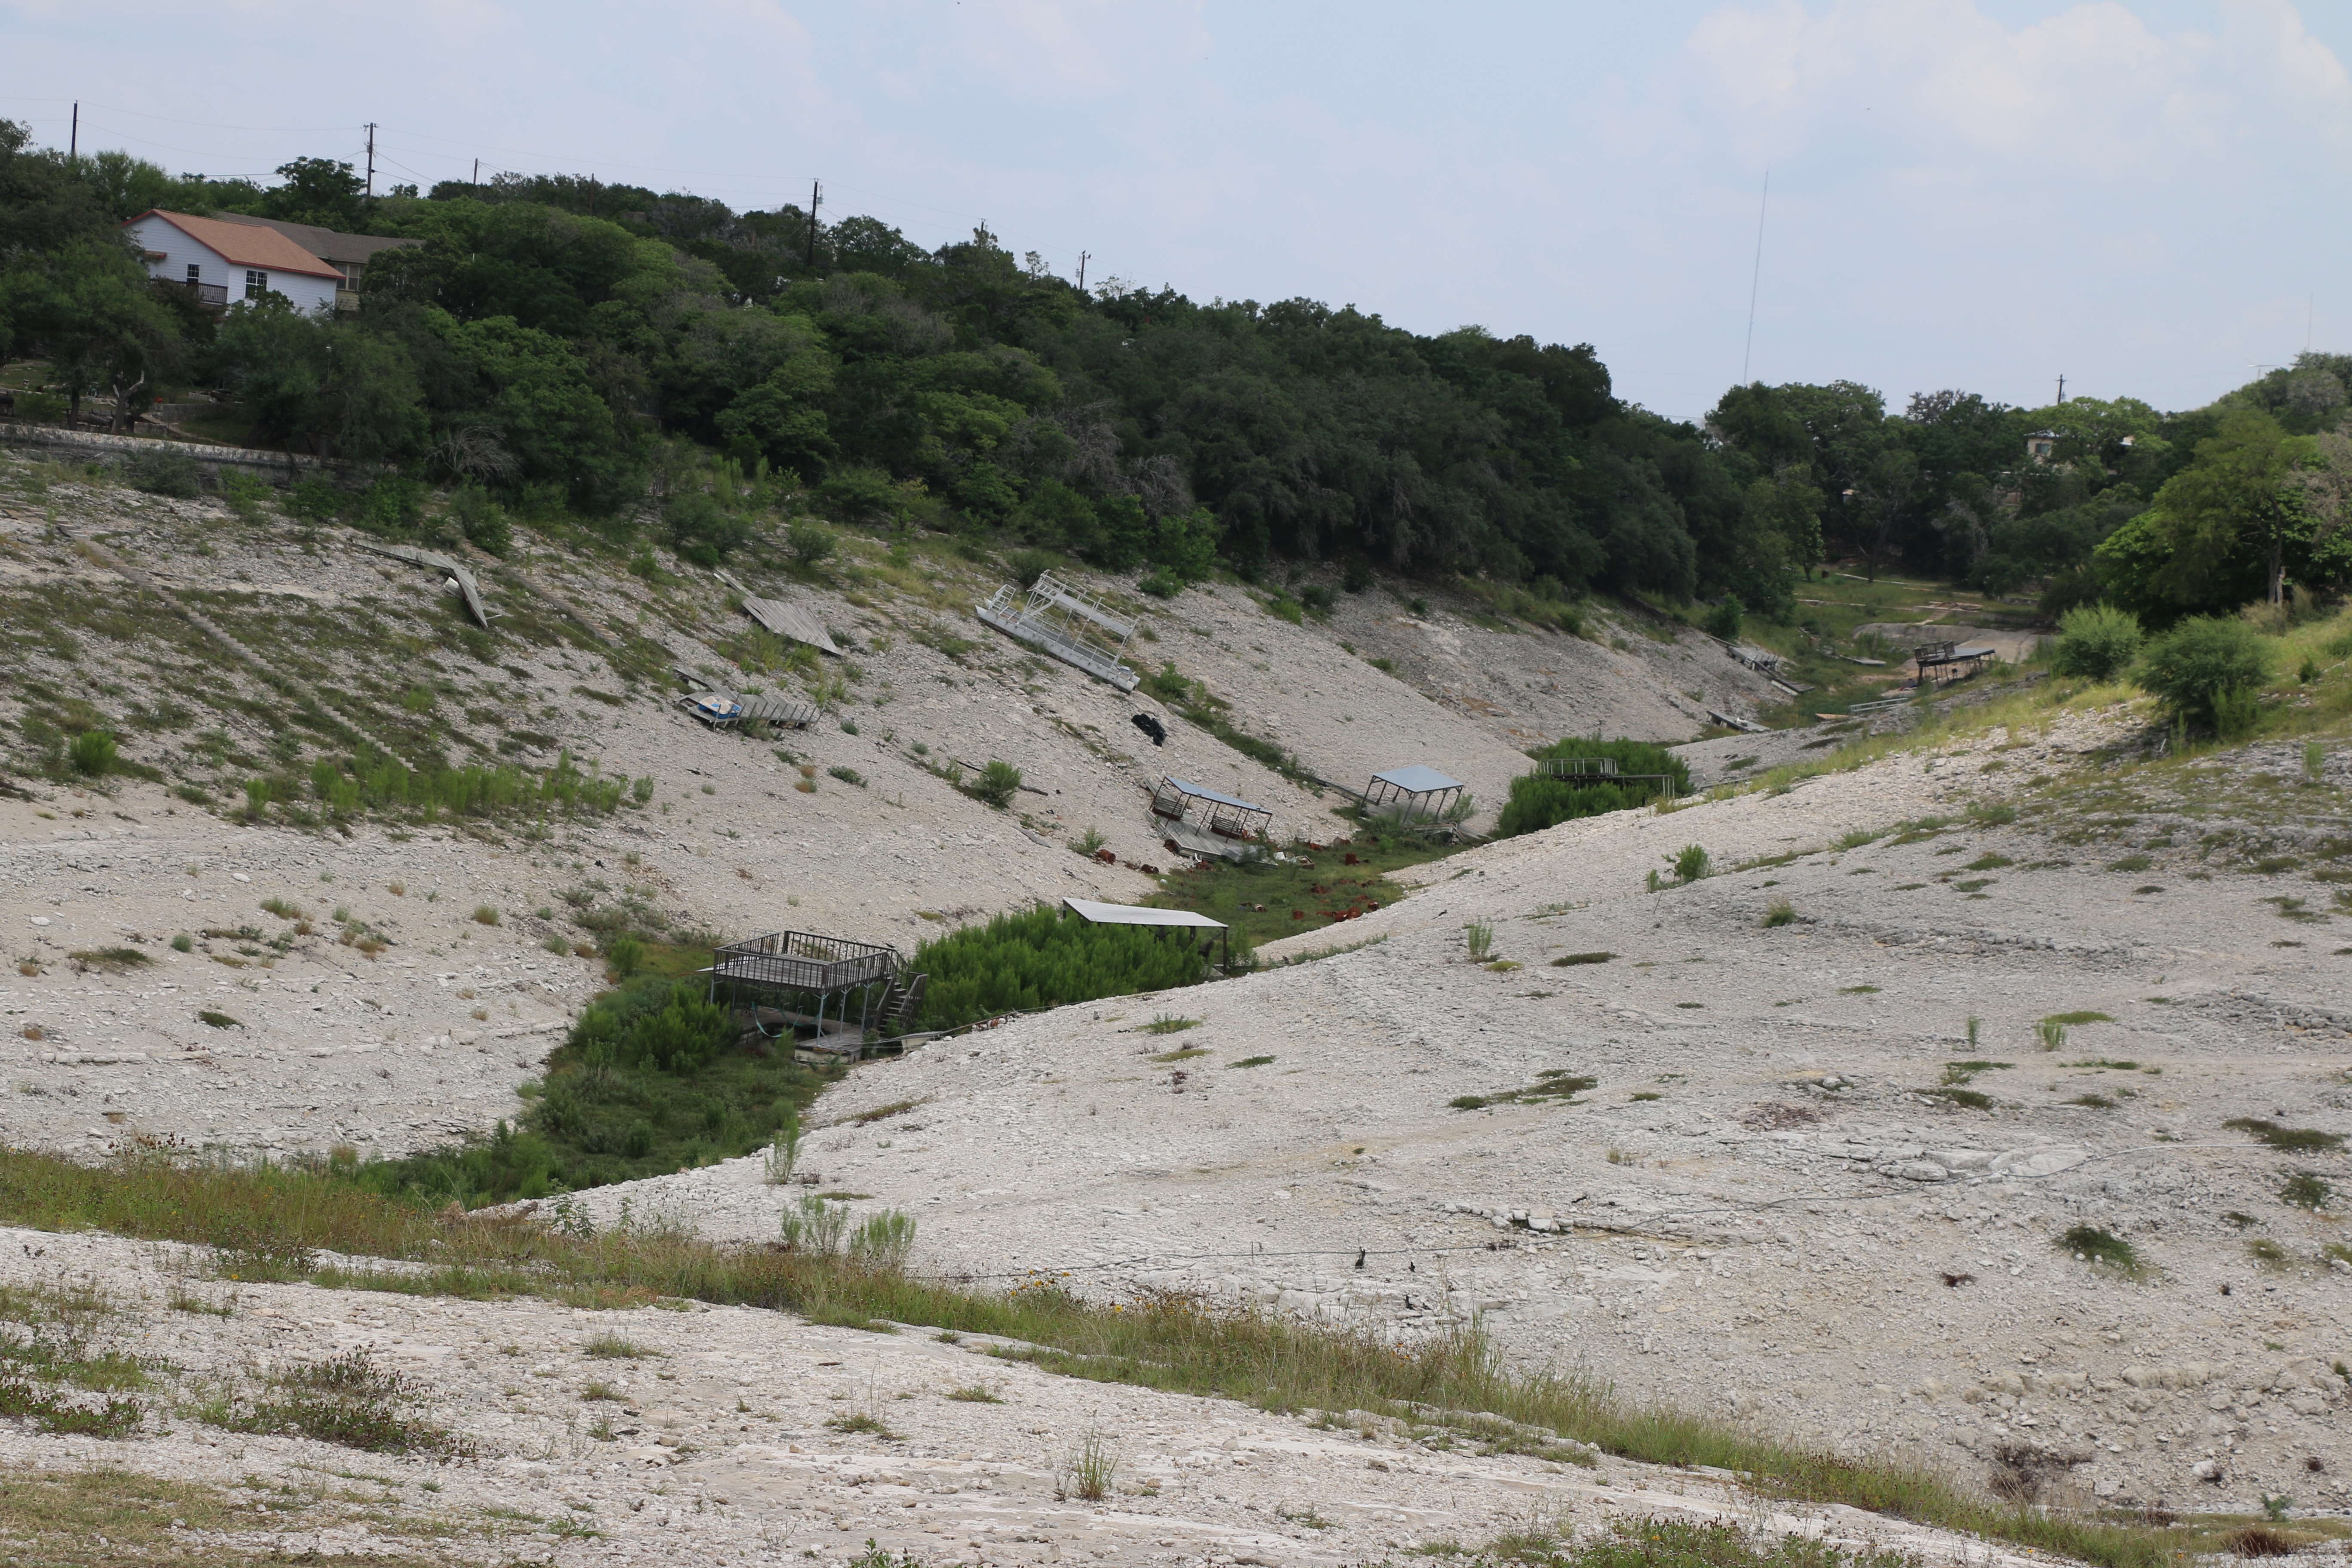
coast, cliff, soil, terrain, waterway, geology, badlands, plateau, wadi, geological phenomenon